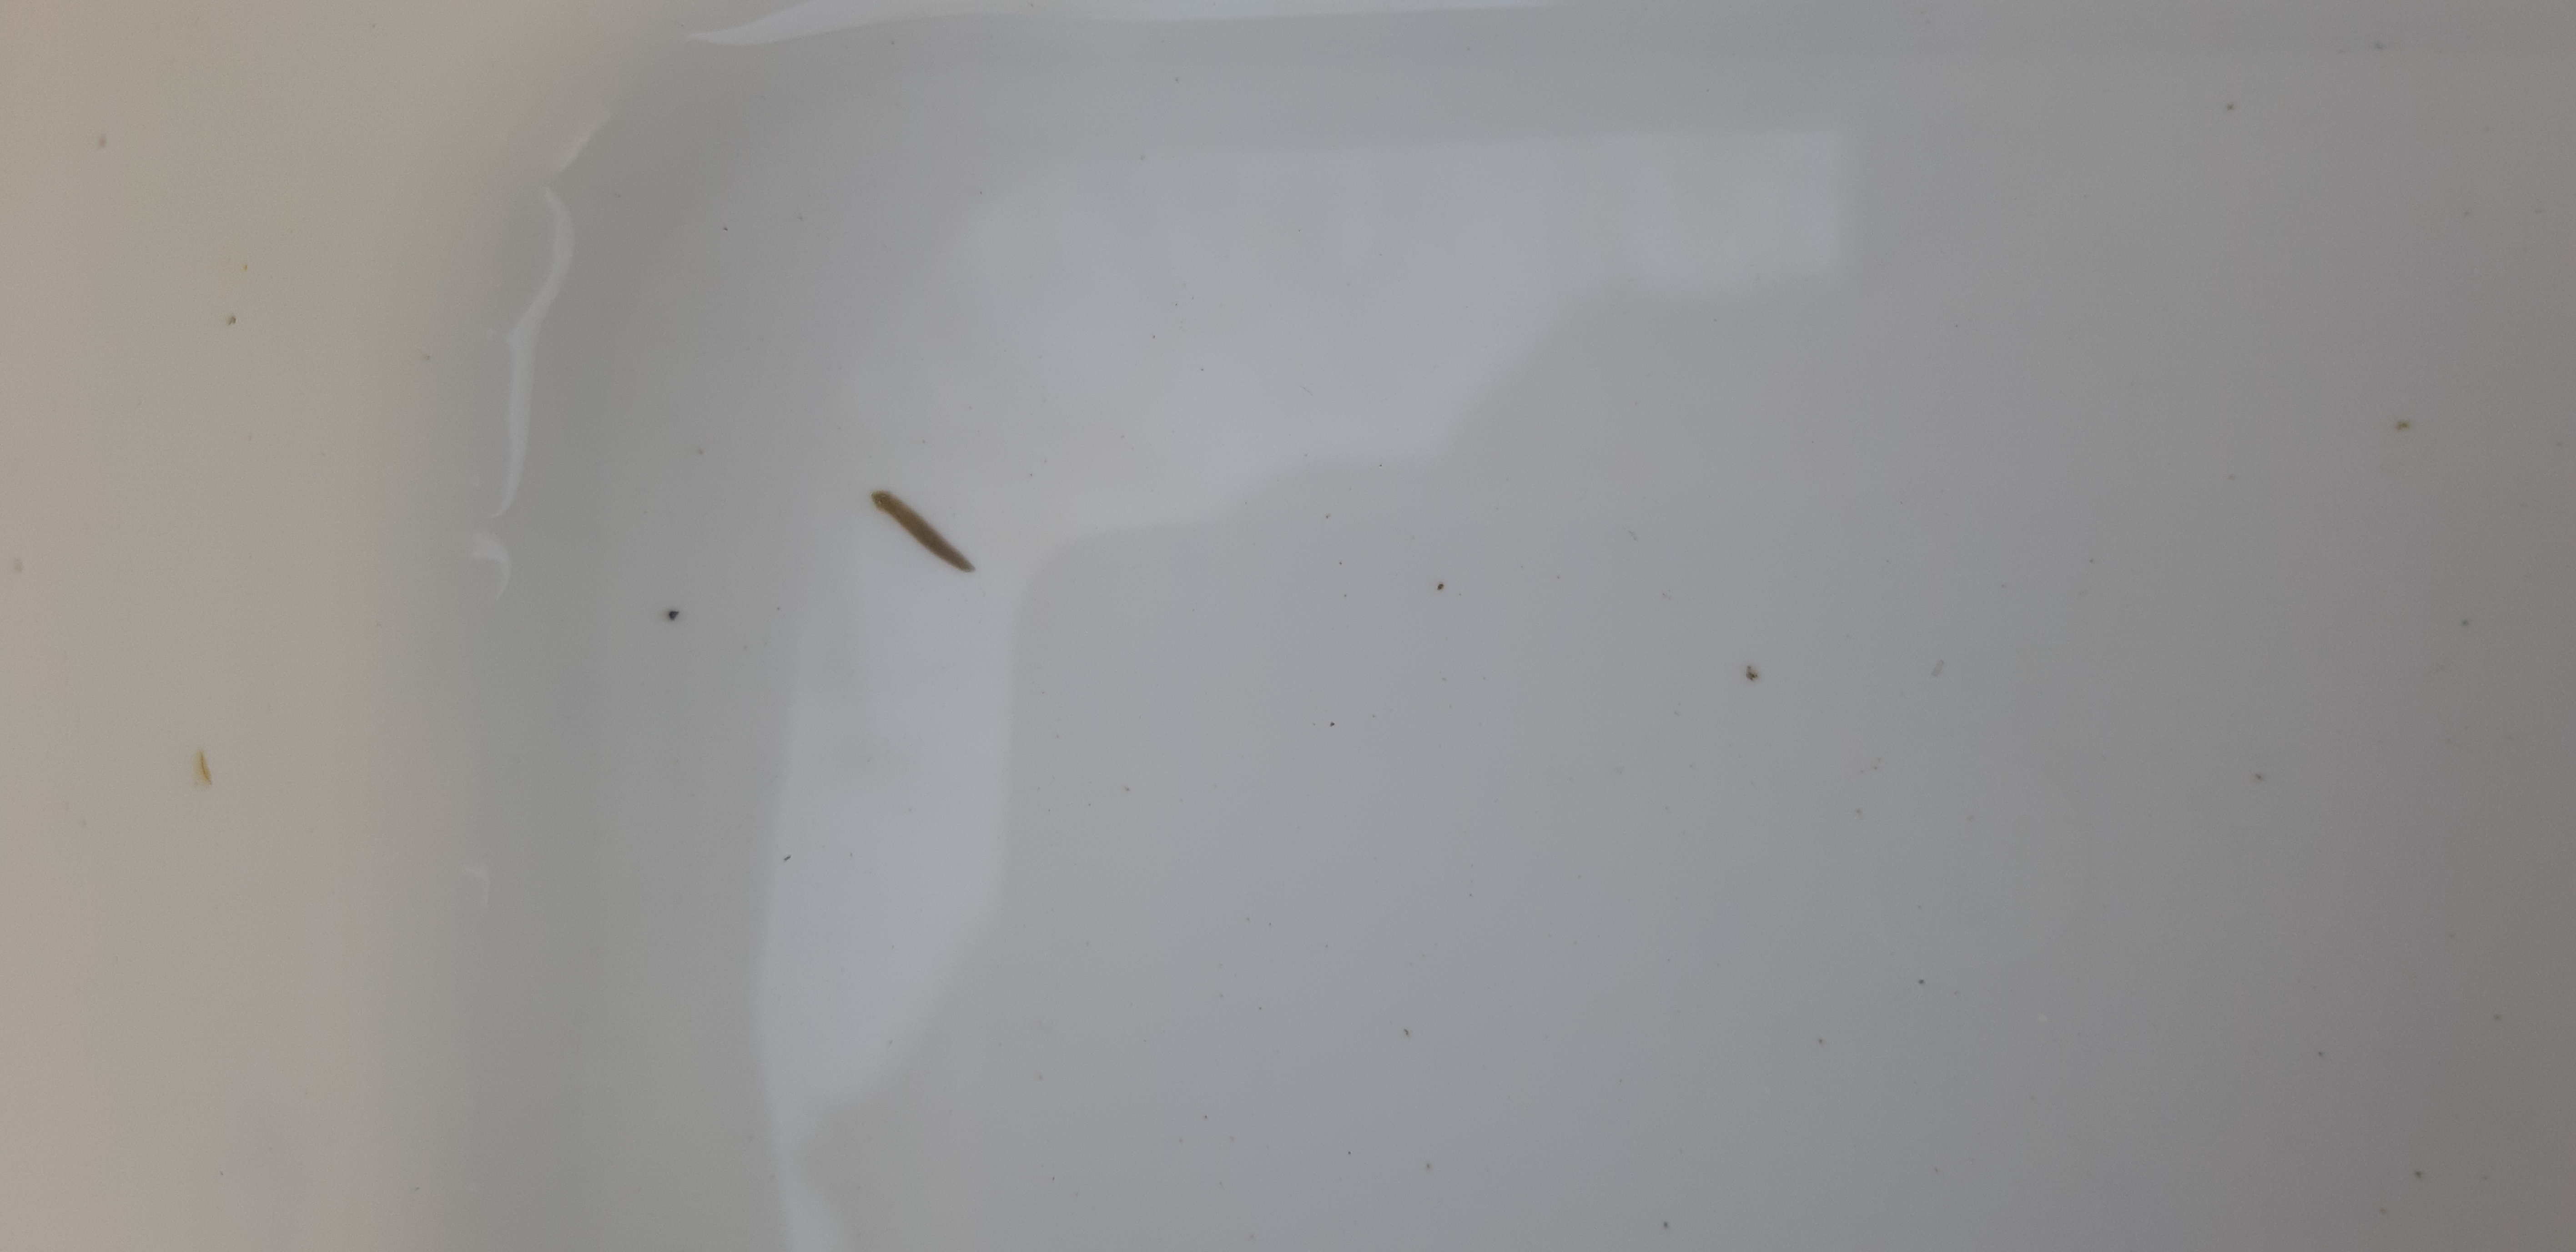
Macroinvertebrate group: flat_worms